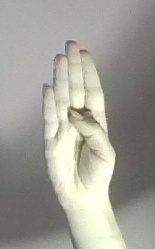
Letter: kaaf